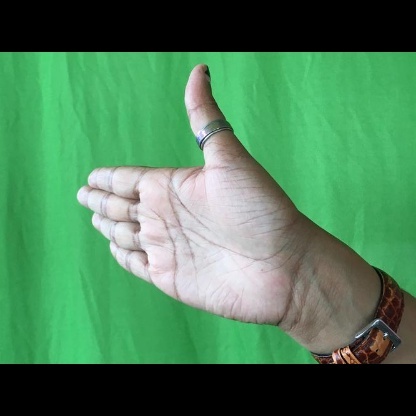
Mudra: Ardhachandran